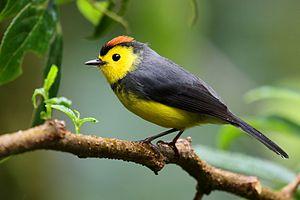
Paruline ceinturée, réserve biologique Bosque Nuboso Monteverde, Costa Rica.
La Paruline ceinturée est une espèce de passereaux appartenant à la famille des Parulidae.